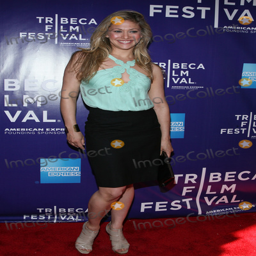
actor attends premiere during festival